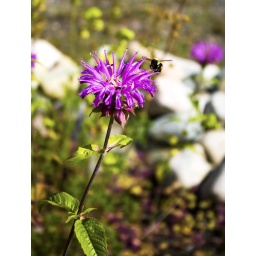
a bee flying in for the landing on a flower at the cottage on northland lake, near sault ste. marie, ontario